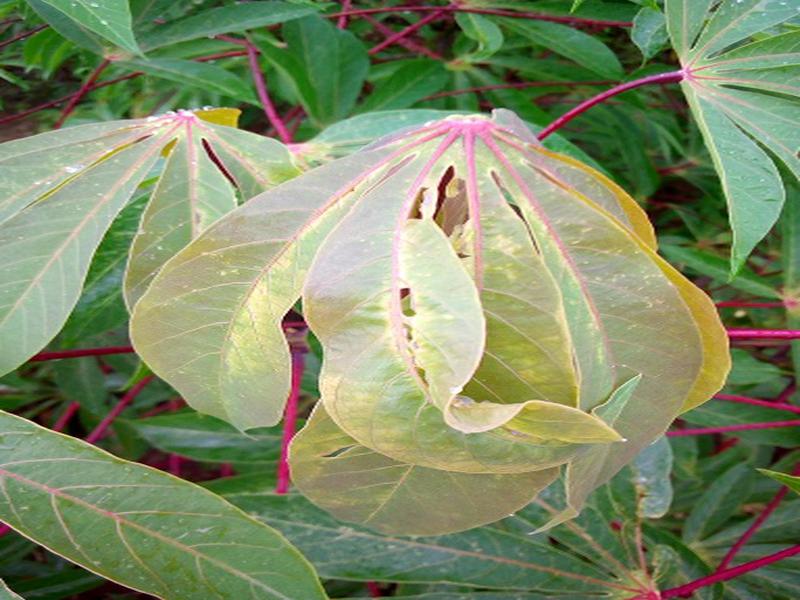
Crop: cassava
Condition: mosaic_disease